Blauwe Theehuis

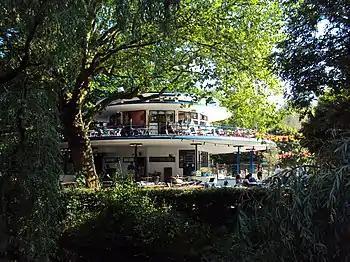
The Blauwe Theehuis

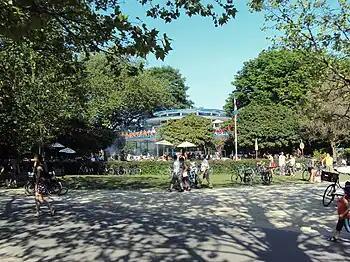
The Blauwe Theehuis

The Blauwe Theehuis ("Blue Tea House") is a 1930s Modernist pavilion in the Vondelpark in Amsterdam, the capital city of the Netherlands. It is a ring-shaped building, somewhat reminiscent of a flying saucer. Originally a tea house, it is in use as a café and restaurant, surrounded by outside seating. The Blauwe Theehuis is also used for theatre performances, festivals, weddings, and other events. The building has "rijksmonument" (national monument) status.